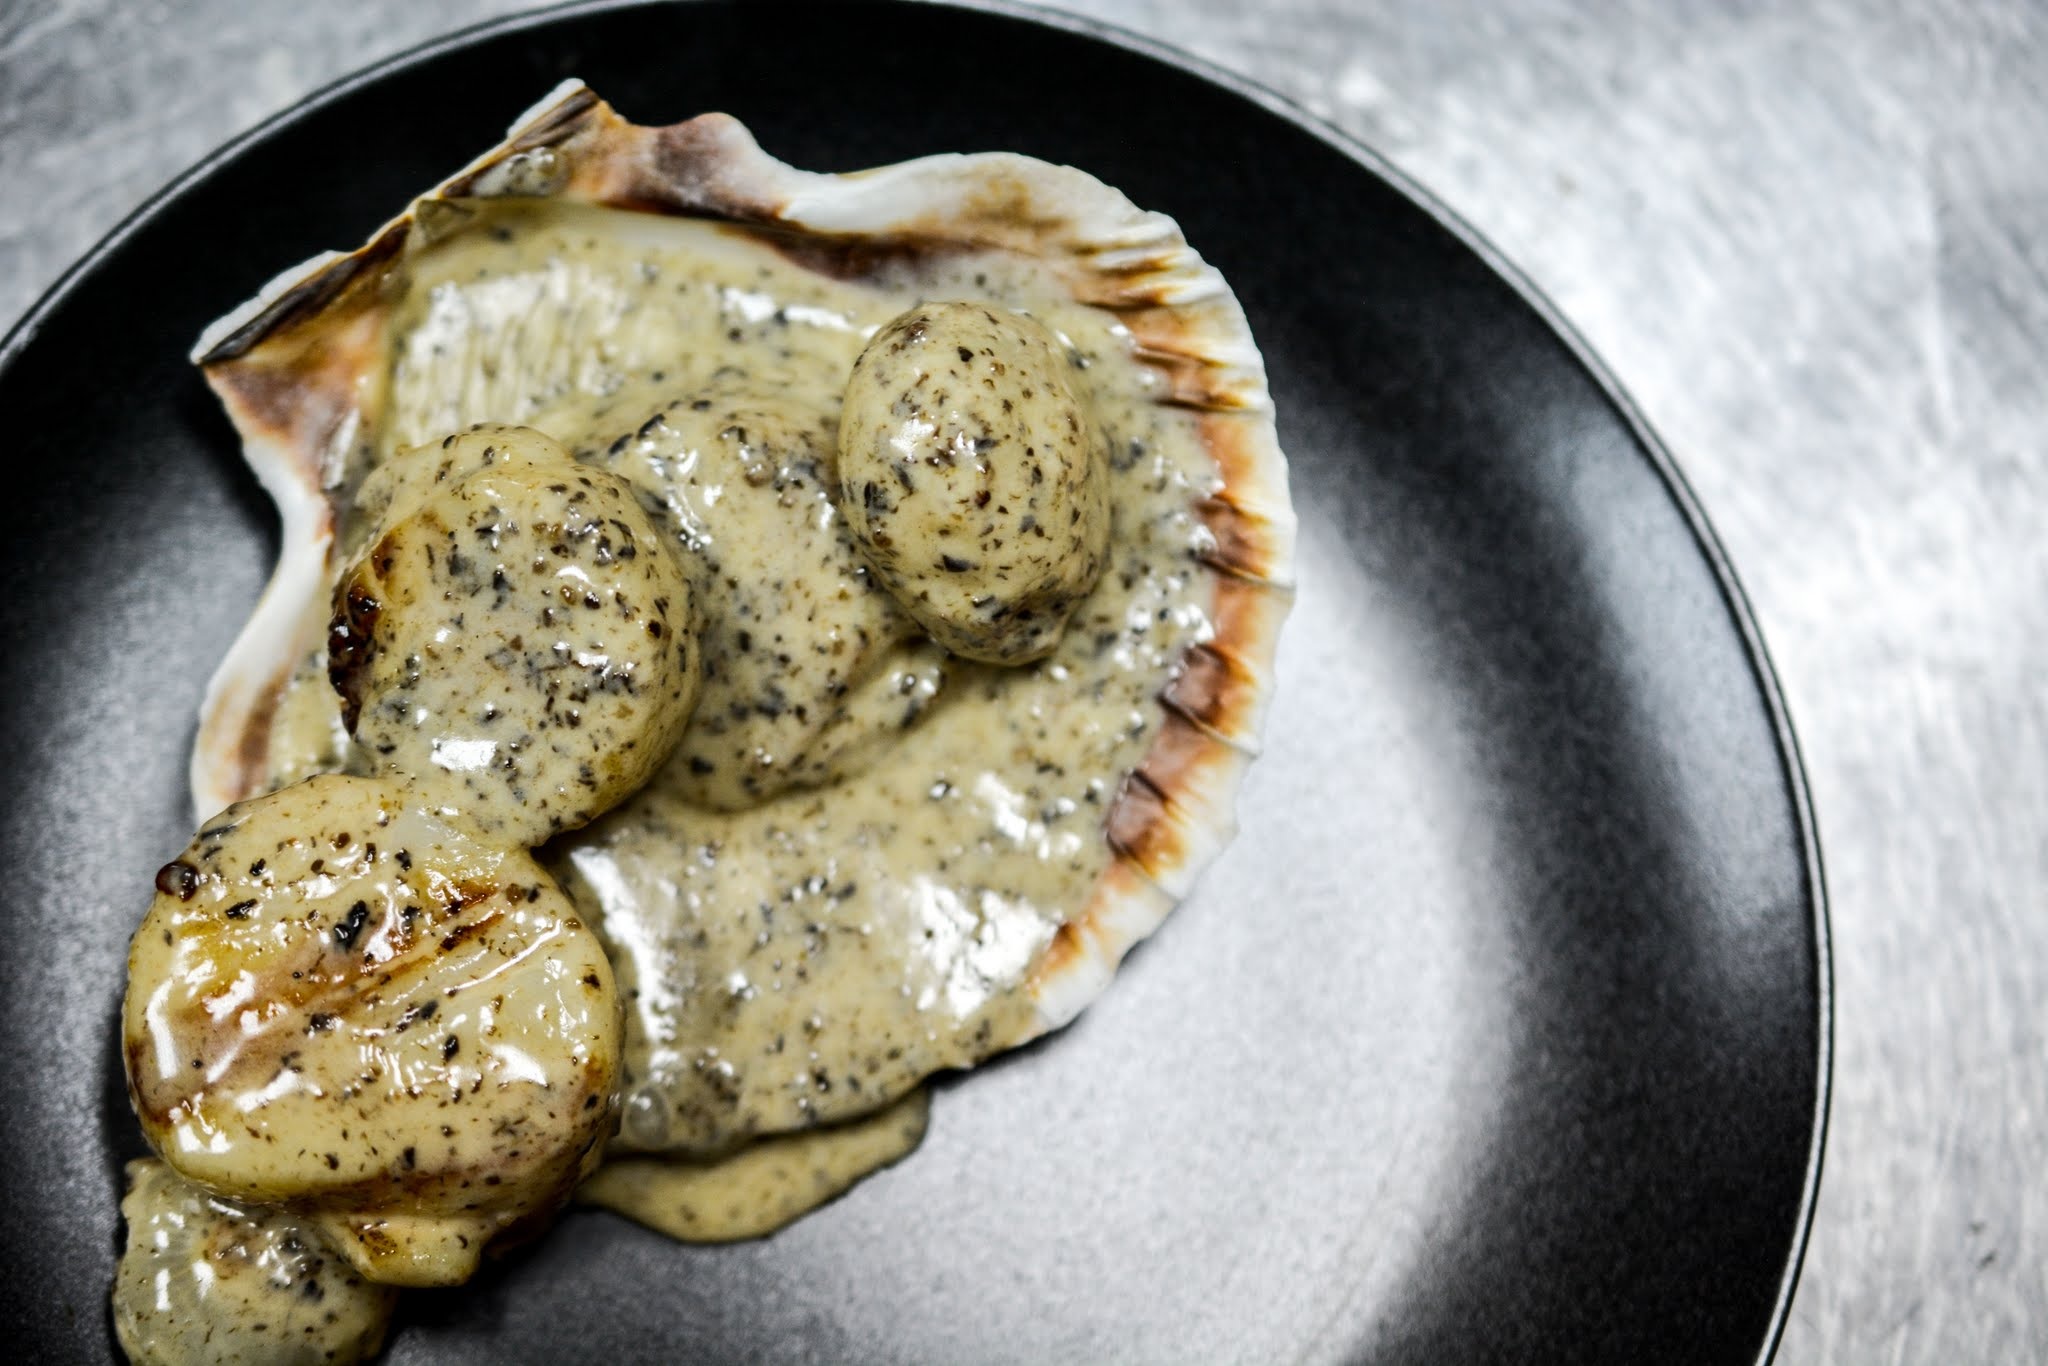
restaurant, dish, meal, food, produce, seafood, breakfast, scallop, baked goods, souse, truffles, coocking